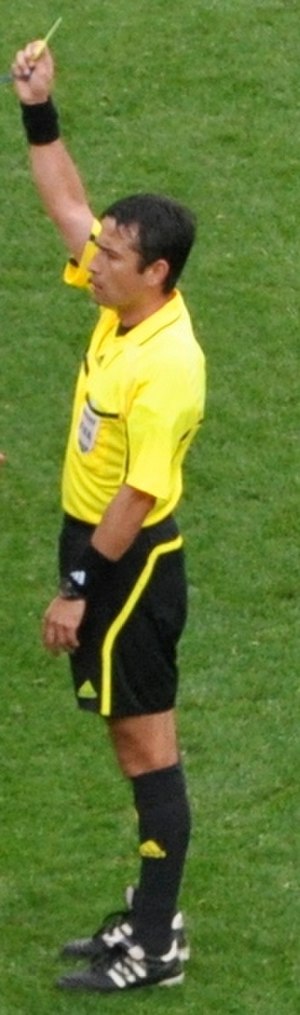
Pablo Pozo
Pablo Antonio Pozo er en tidligere chilensk fodbolddommer. Han dømte internationalt under det internationale fodboldforbund FIFA fra 1999 til 2010, hvor han var placeret i den sydamerikanske dommergruppe. Inden han trak sig tilbage nåede han at deltage ved en enkelt VM slutrunde i 2010.